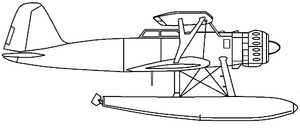
Le Heinkel He 114 est un hydravion à flotteurs sesquiplan conçu dans les années 1930 pour servir au sein des forces de l'Allemagne nazie. Il participa à la Seconde Guerre mondiale.